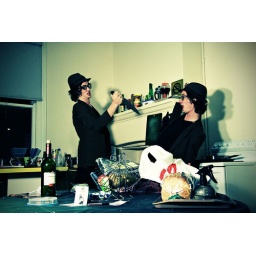
the obligatory knife clone photo. if this was taken in a bathroom mirror it would be perfect.